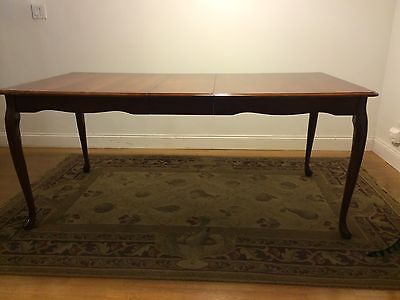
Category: table